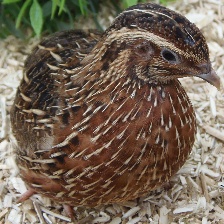
Species: HARLEQUIN QUAIL
Scientific name: COTURNIX DELEGORGUEI
ImageNet parent category: quail